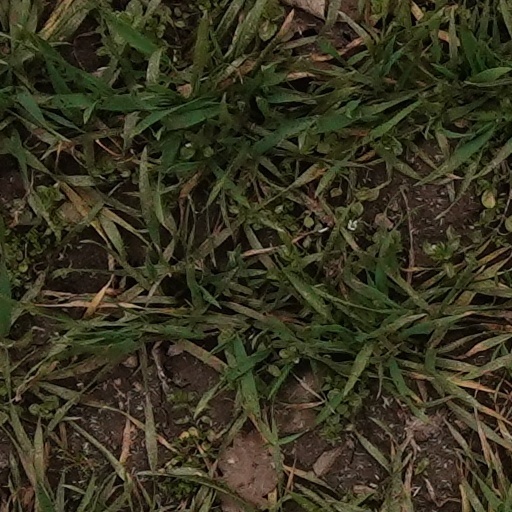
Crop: wheat